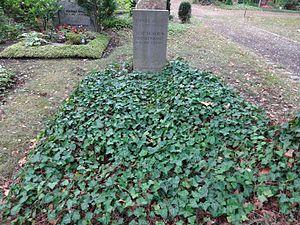
Lou Scheper-Berkenkamp est une peintre allemande, coloriste pour l'architecture, auteure avant-gardiste de livres pour enfants, illustratrice et costumière.